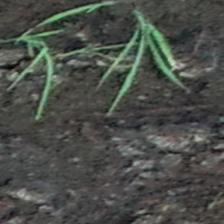
Label: clustered